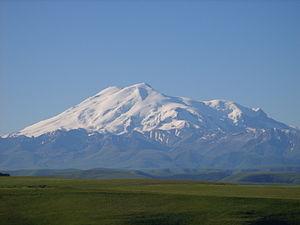
Tashi et Nungshi Malik sont deux alpinistes indiennes. Elles sont les premières sœurs jumelles à avoir gravi les Sept sommets et atteint les pôles Nord et Sud.